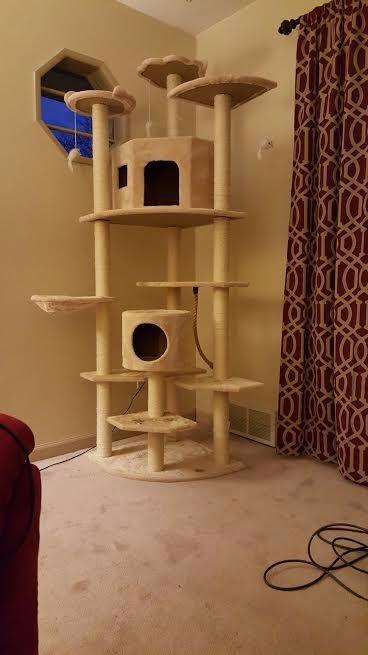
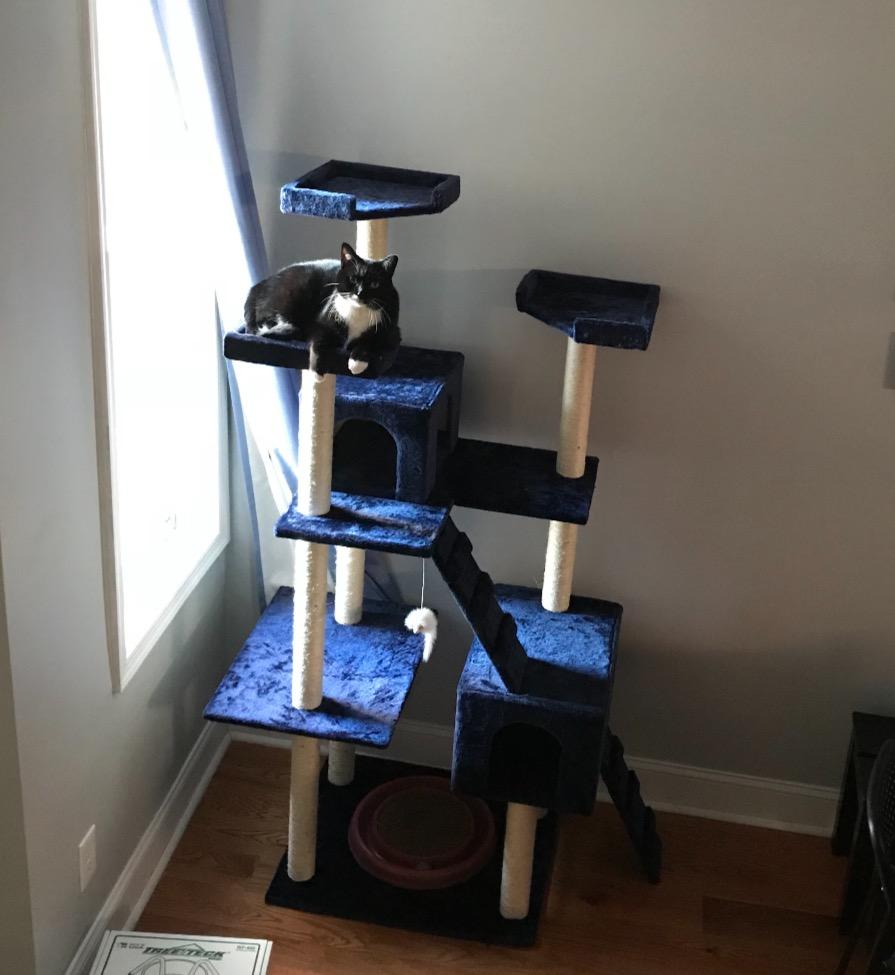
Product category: items_cat tree
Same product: no